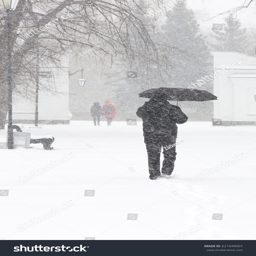
bad weather in a city : a heavy snowfall and blizzard in winter .